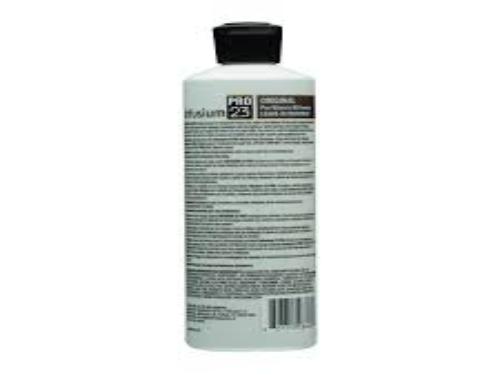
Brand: Infusium 23
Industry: Necessities